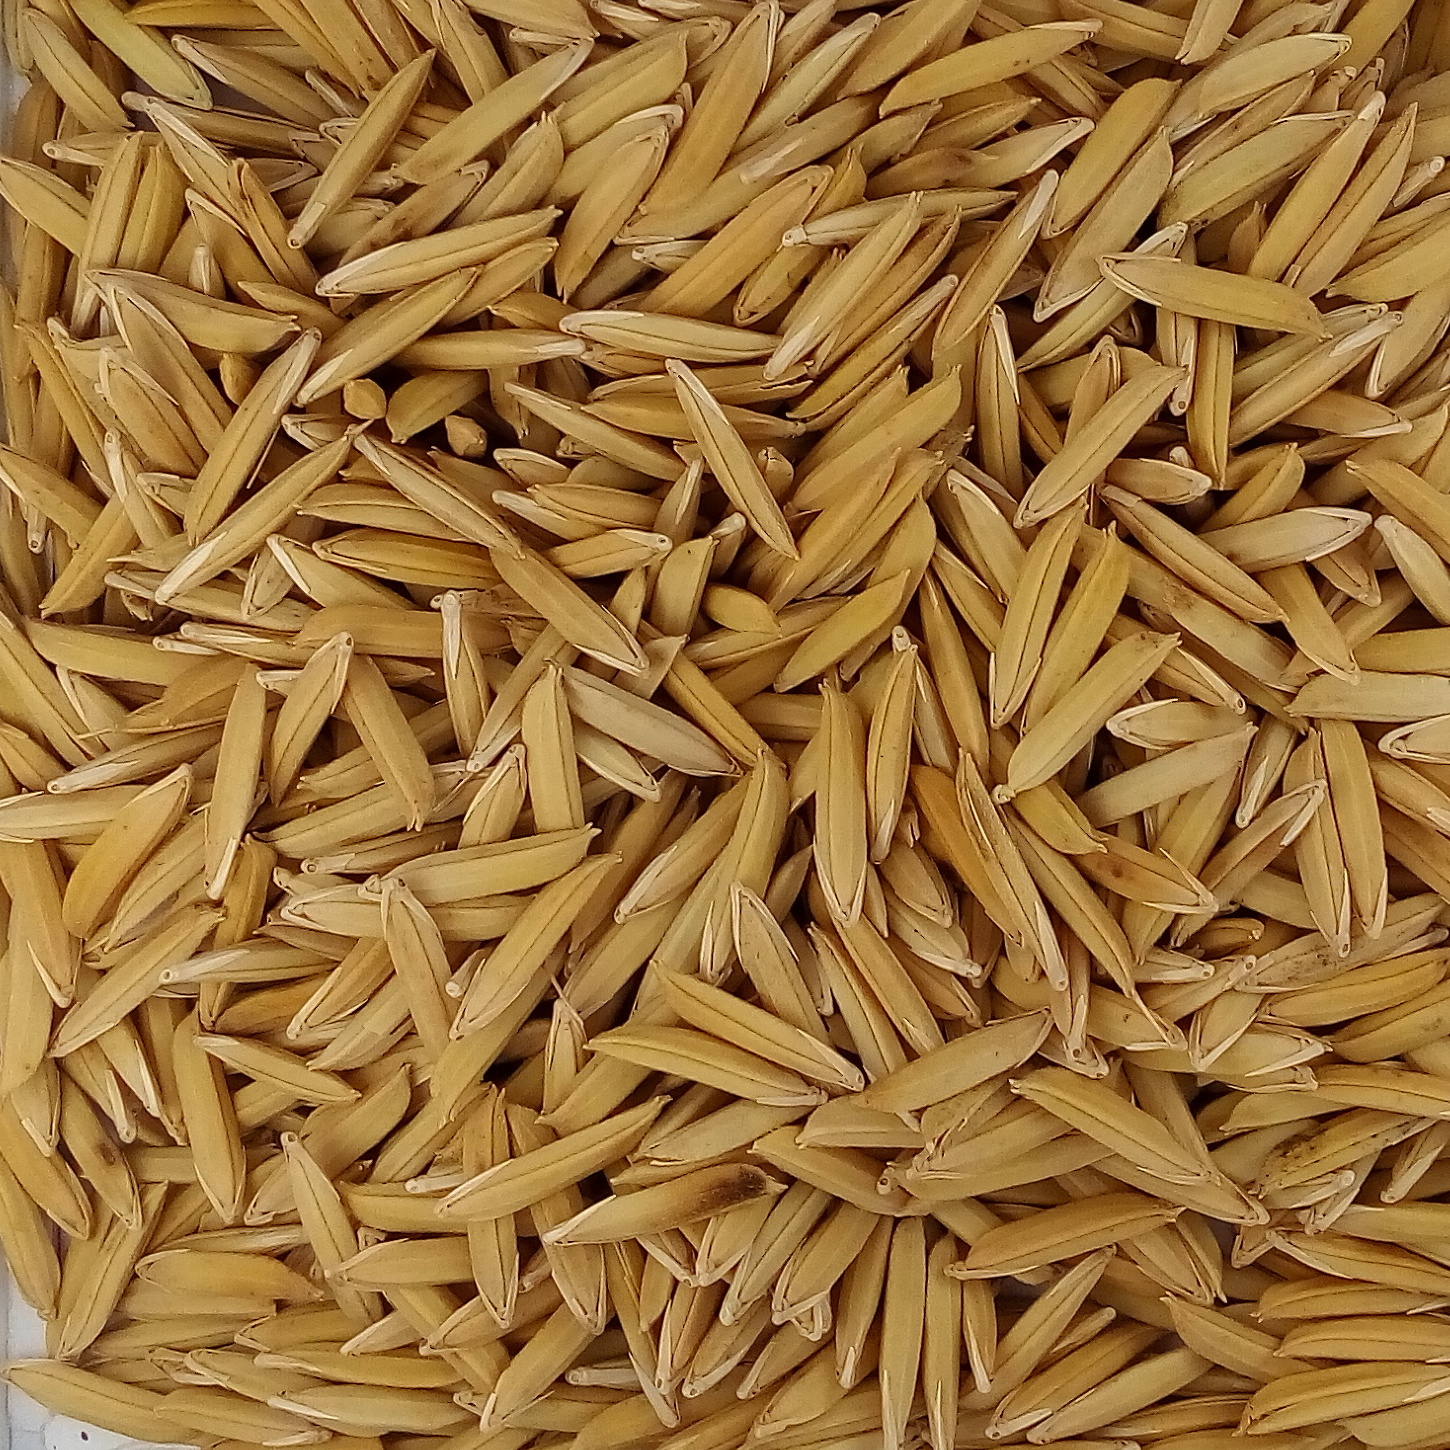
Rice seed variety: 1718